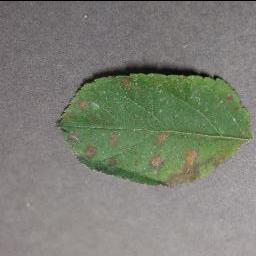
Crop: apple
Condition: cedar_rust